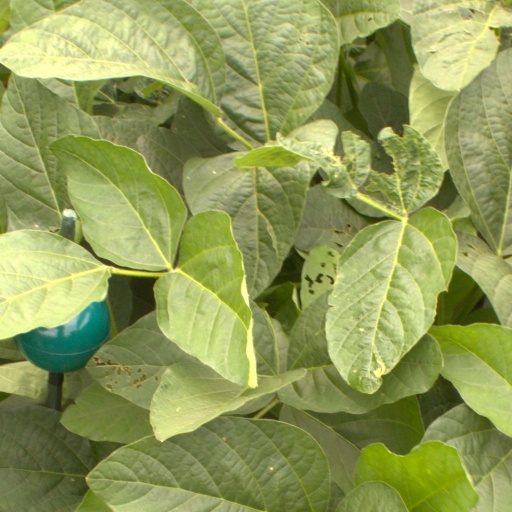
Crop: soybean